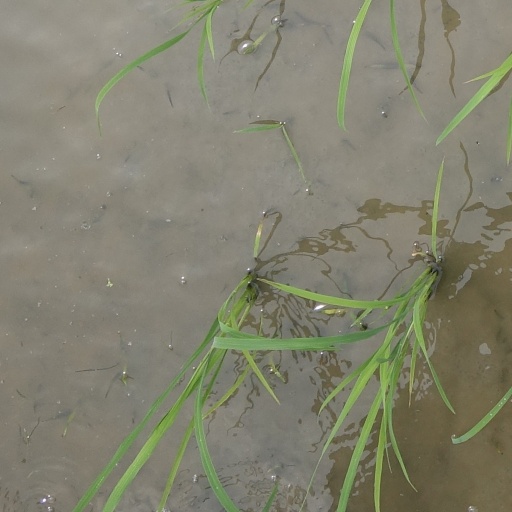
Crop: rice